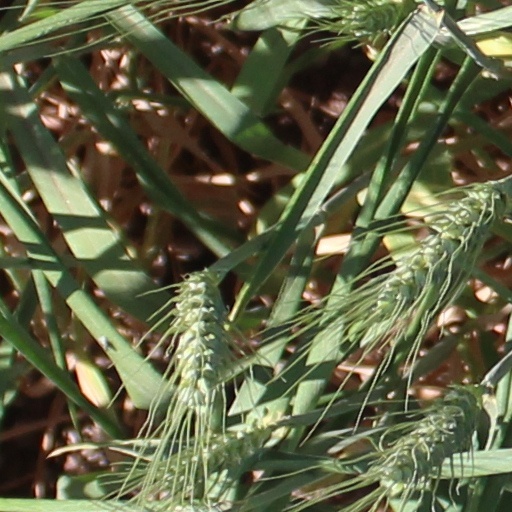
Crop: wheat